Kaun Kitne Paani Mein

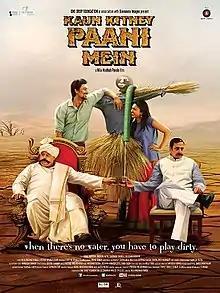

Kaun Kitney Paani Mein is an Indian drama film released on 28 August 2015 directed by Nila Madhab Panda starring Saurabh Shukla, Kunal Kapoor, Radhika Apte and Gulshan Grover in lead roles. The film is a satire on various social issues that are relevant in India such as water scarcity, caste discrimination and honour killing.